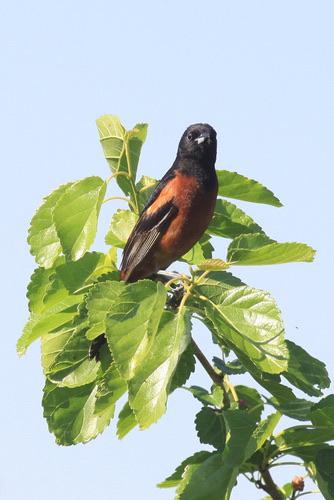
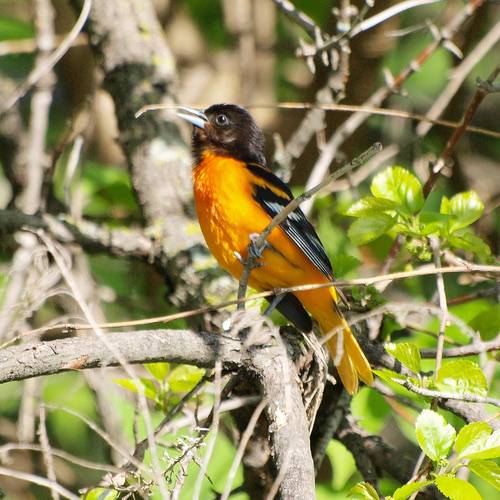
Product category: misc
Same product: yes